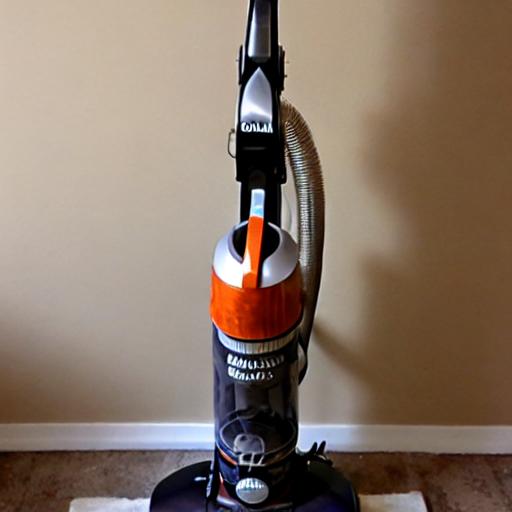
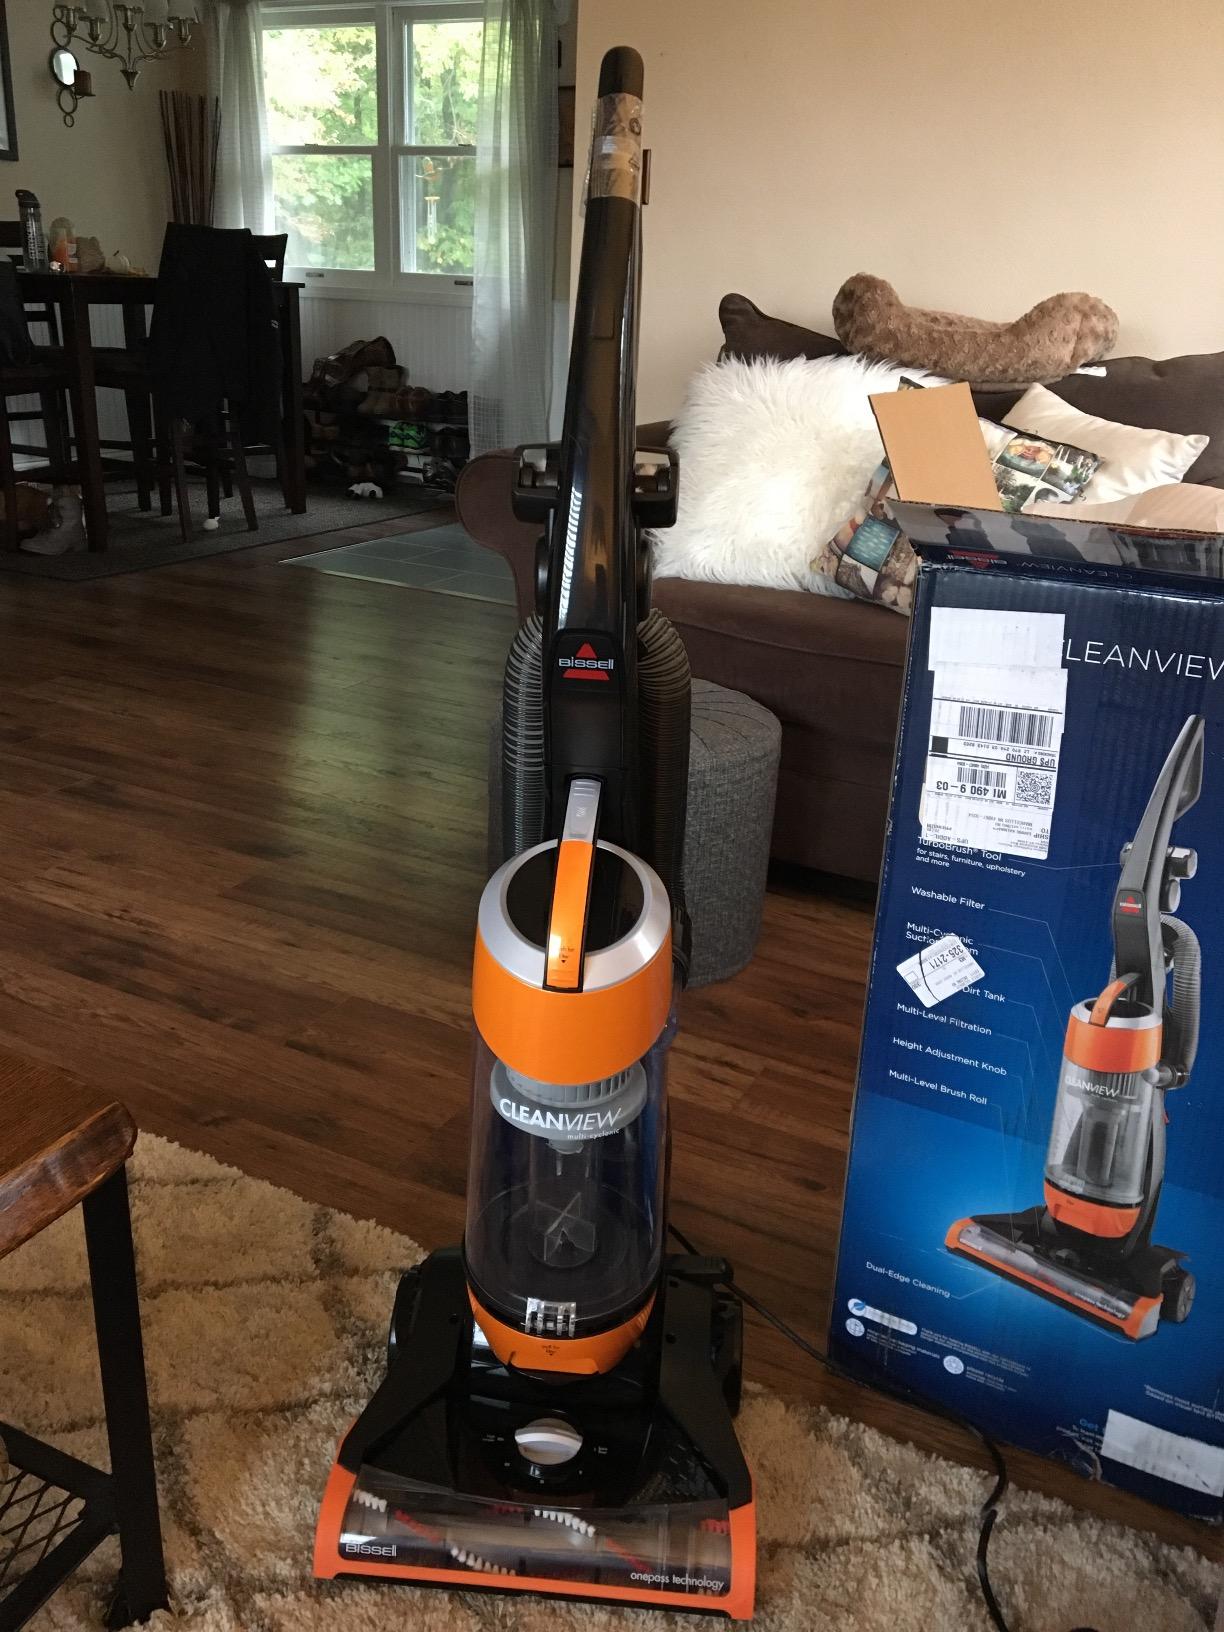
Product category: items_vacuum
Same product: no